Lajos Balázsovits

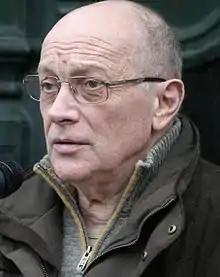
Balázsovits in 2016

Lajos Balázsovits (4 December 1946 – 19 July 2023) was a Hungarian film actor. He appeared in 60 films from 1968 to 2006.